Heckler & Koch HK33

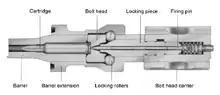
A schematic of the Heckler & Koch roller-delayed blowback mechanism

The Heckler & Koch HK33 is a 5.56mm assault rifle developed in the 1960s by West German armament manufacturer Heckler & Koch GmbH (H&K), primarily for export.